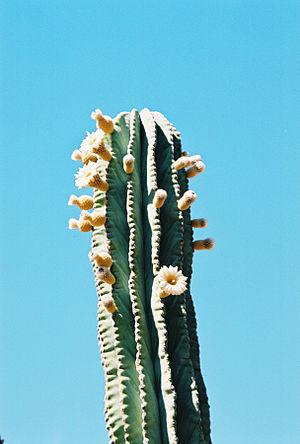
Pachycereus pringlei est une des espèces de cactus du genre Pachycereus.
Pachycereus est un genre de la famille, des Cactaceae. Il comprend 12 espèces de grands cactus originaires du Mexique et du sud de l'Arizona.